Mark T. Williams

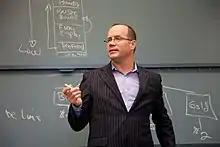
Boston University Questrom School of Business

Mark Thomas Williams (born August 19, 1963) is an academic, financial author and risk management expert. He is a faculty member in the Finance Department at Boston University Questrom School of Business where he teaches courses in banking, capital markets and FinTech. In 2018, he was awarded the James E. Freeman Lecturer in Management Chair.